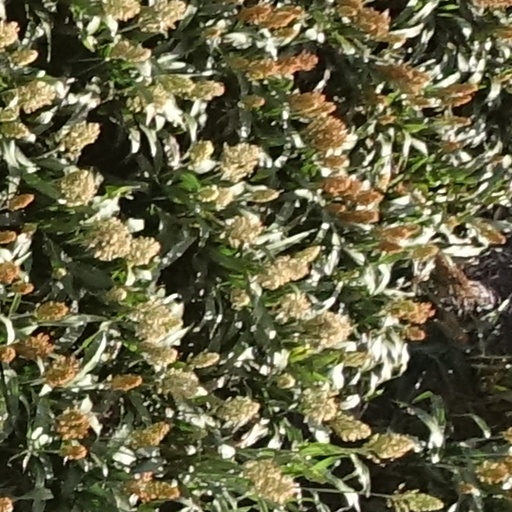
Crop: sorghum